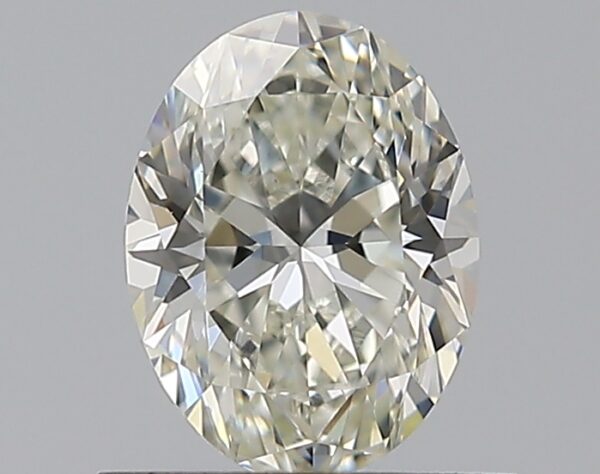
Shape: oval
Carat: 0.7
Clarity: VS1
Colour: J
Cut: VG
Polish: VG
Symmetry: VG
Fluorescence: N
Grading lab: GIA
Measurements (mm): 6.55 x 4.91 x 3.23